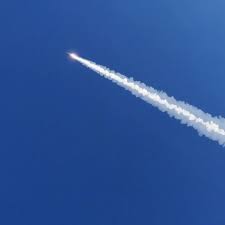
Label: Iskander